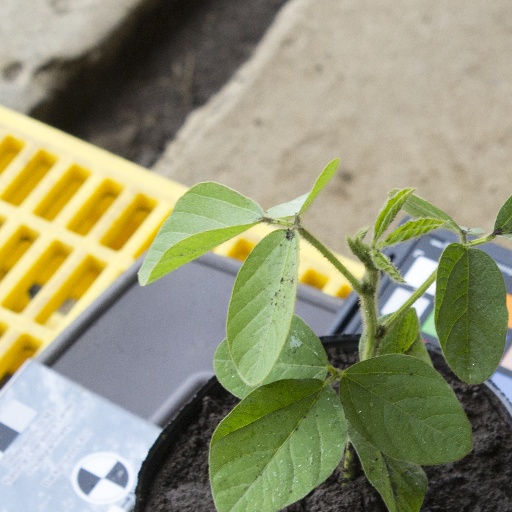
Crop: soybean